International Scouting Collectors Association

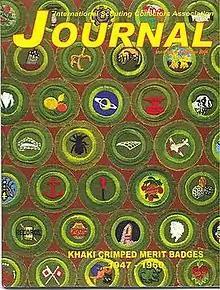
"ISCA Journal" November 2004

The International Scouting Collectors Association (ISCA) was established in 2001 as a non-profit group interested in furthering the education of scouting through the trade and display of memorabilia and history of the BSA and Scouting. The ISCA states that [their] "primary purpose is to educate the membership and others regarding Scouting memorabilia and promotion of the ISCA Ethics."